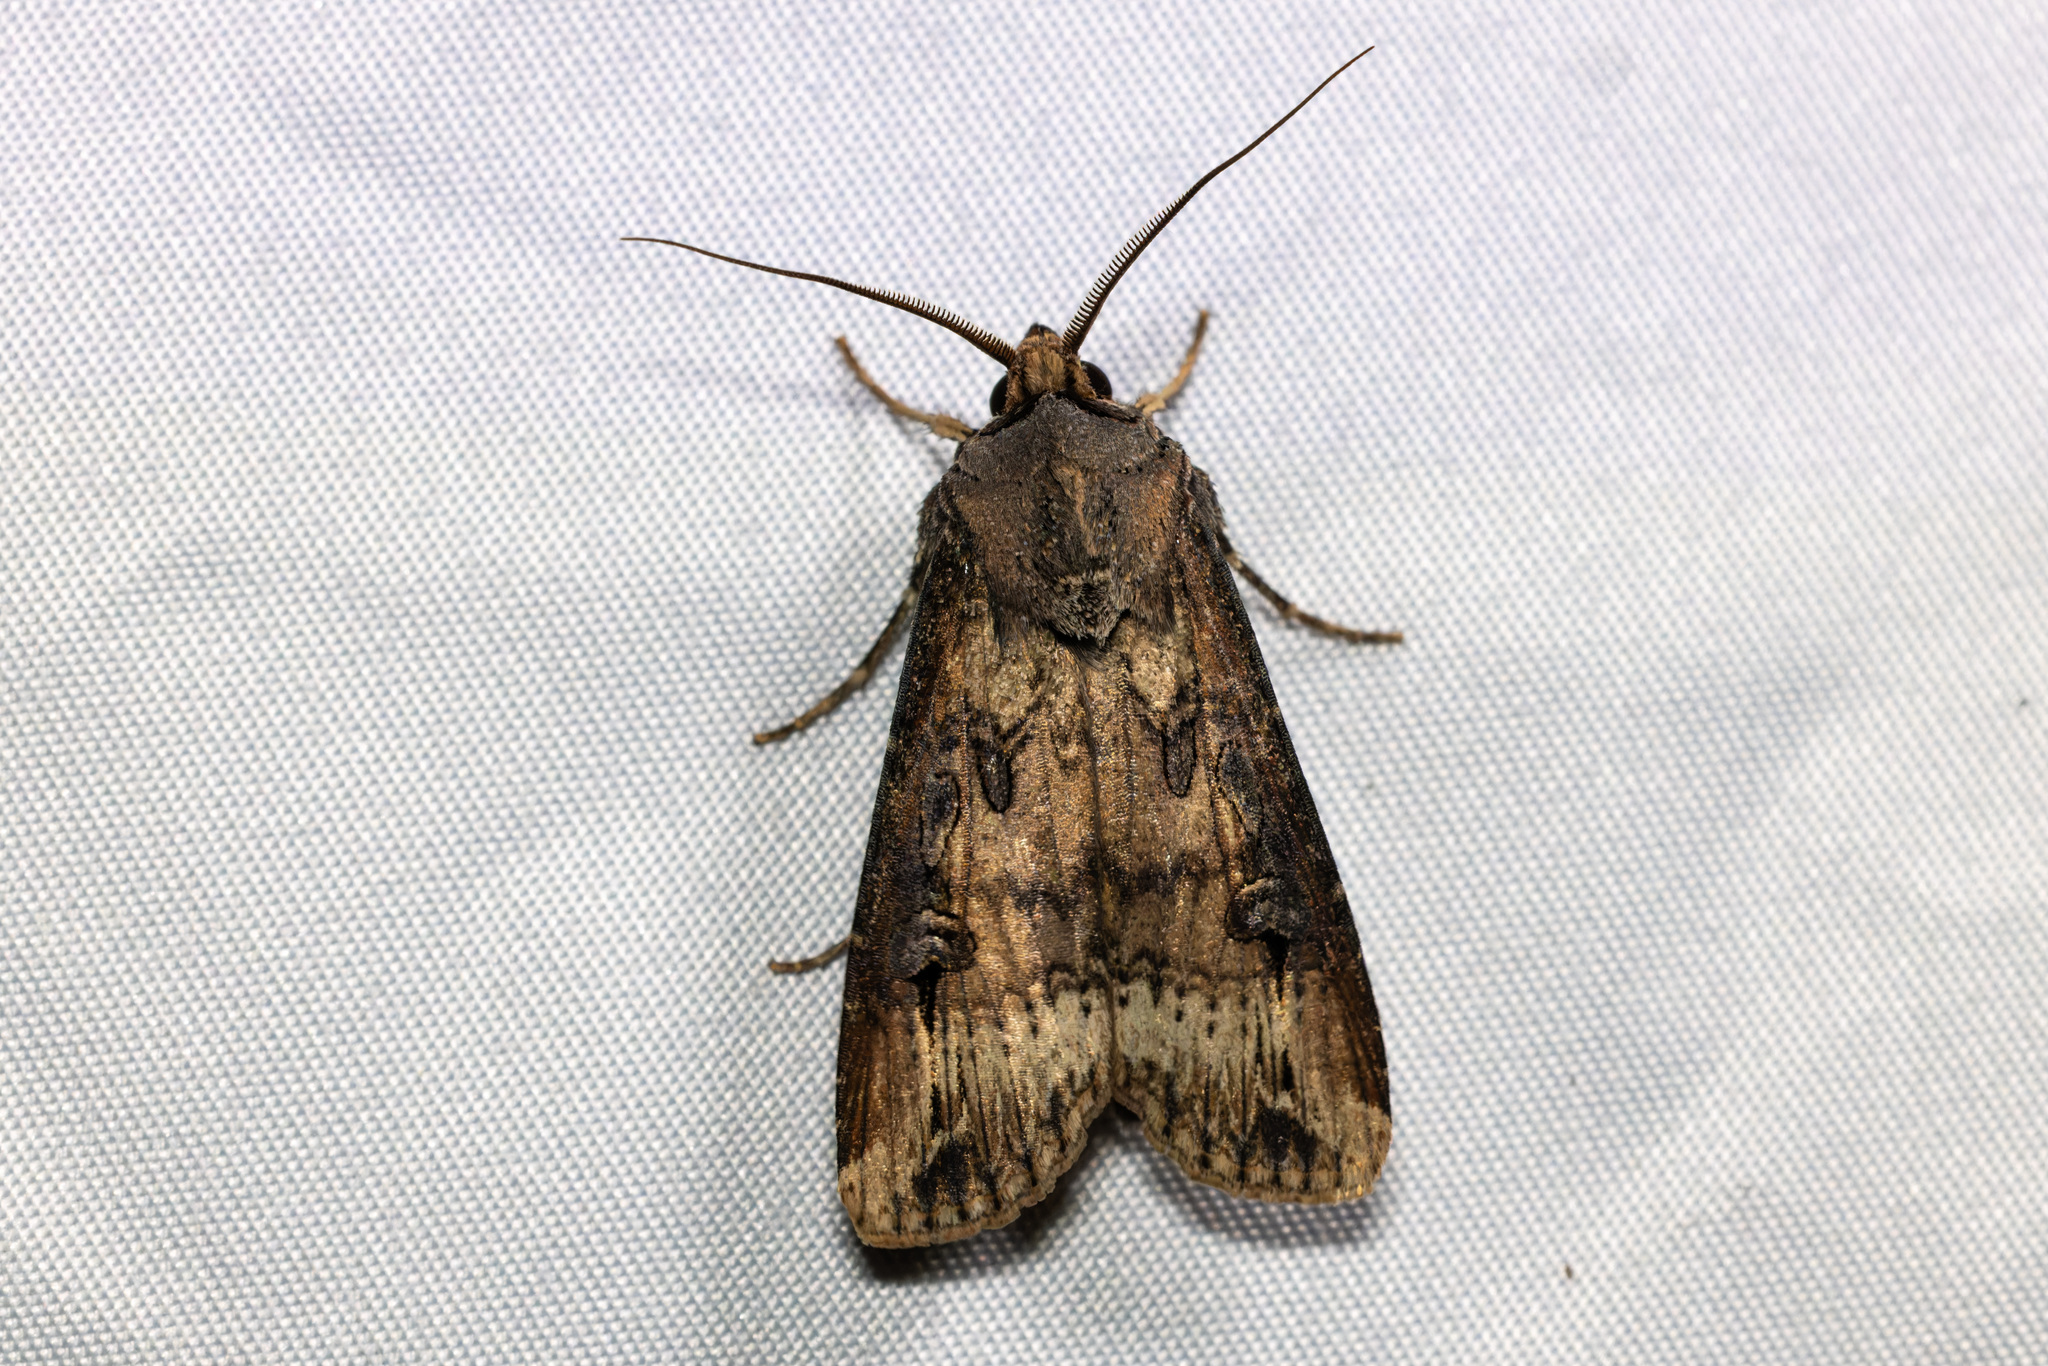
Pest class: cutworms